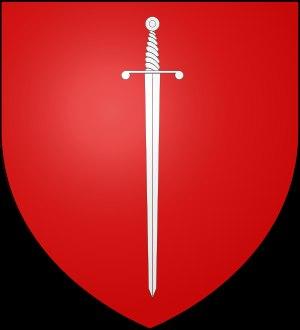
Niafles est une commune française, située dans le département de la Mayenne en région Pays de la Loire, peuplée de 350 habitants.
Rostrenen s'est trouvé être un carrefour gallo-romain avec Vorgium d'où partaient les deux principales artères romaines : celle qui conduisait à Condate et celle qui allait à Aleth ainsi qu'une autre voie en direction de Vannes.
Le château de la Lande est situé dans le Sud-Mayenne, à Niafles, dans la Mayenne angevine et le Haut-Anjou, à 1 000 m au nord-est du bourg. Il y naît un ruisseau du même nom, qui joint l'Uzure au moulin des Planches : longueur, 1 500 m.